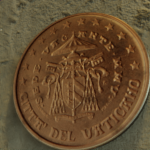
Coin value: 1cent
Country: va
Edition: SedeVacan